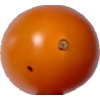
Label: tomato_cherry_orange